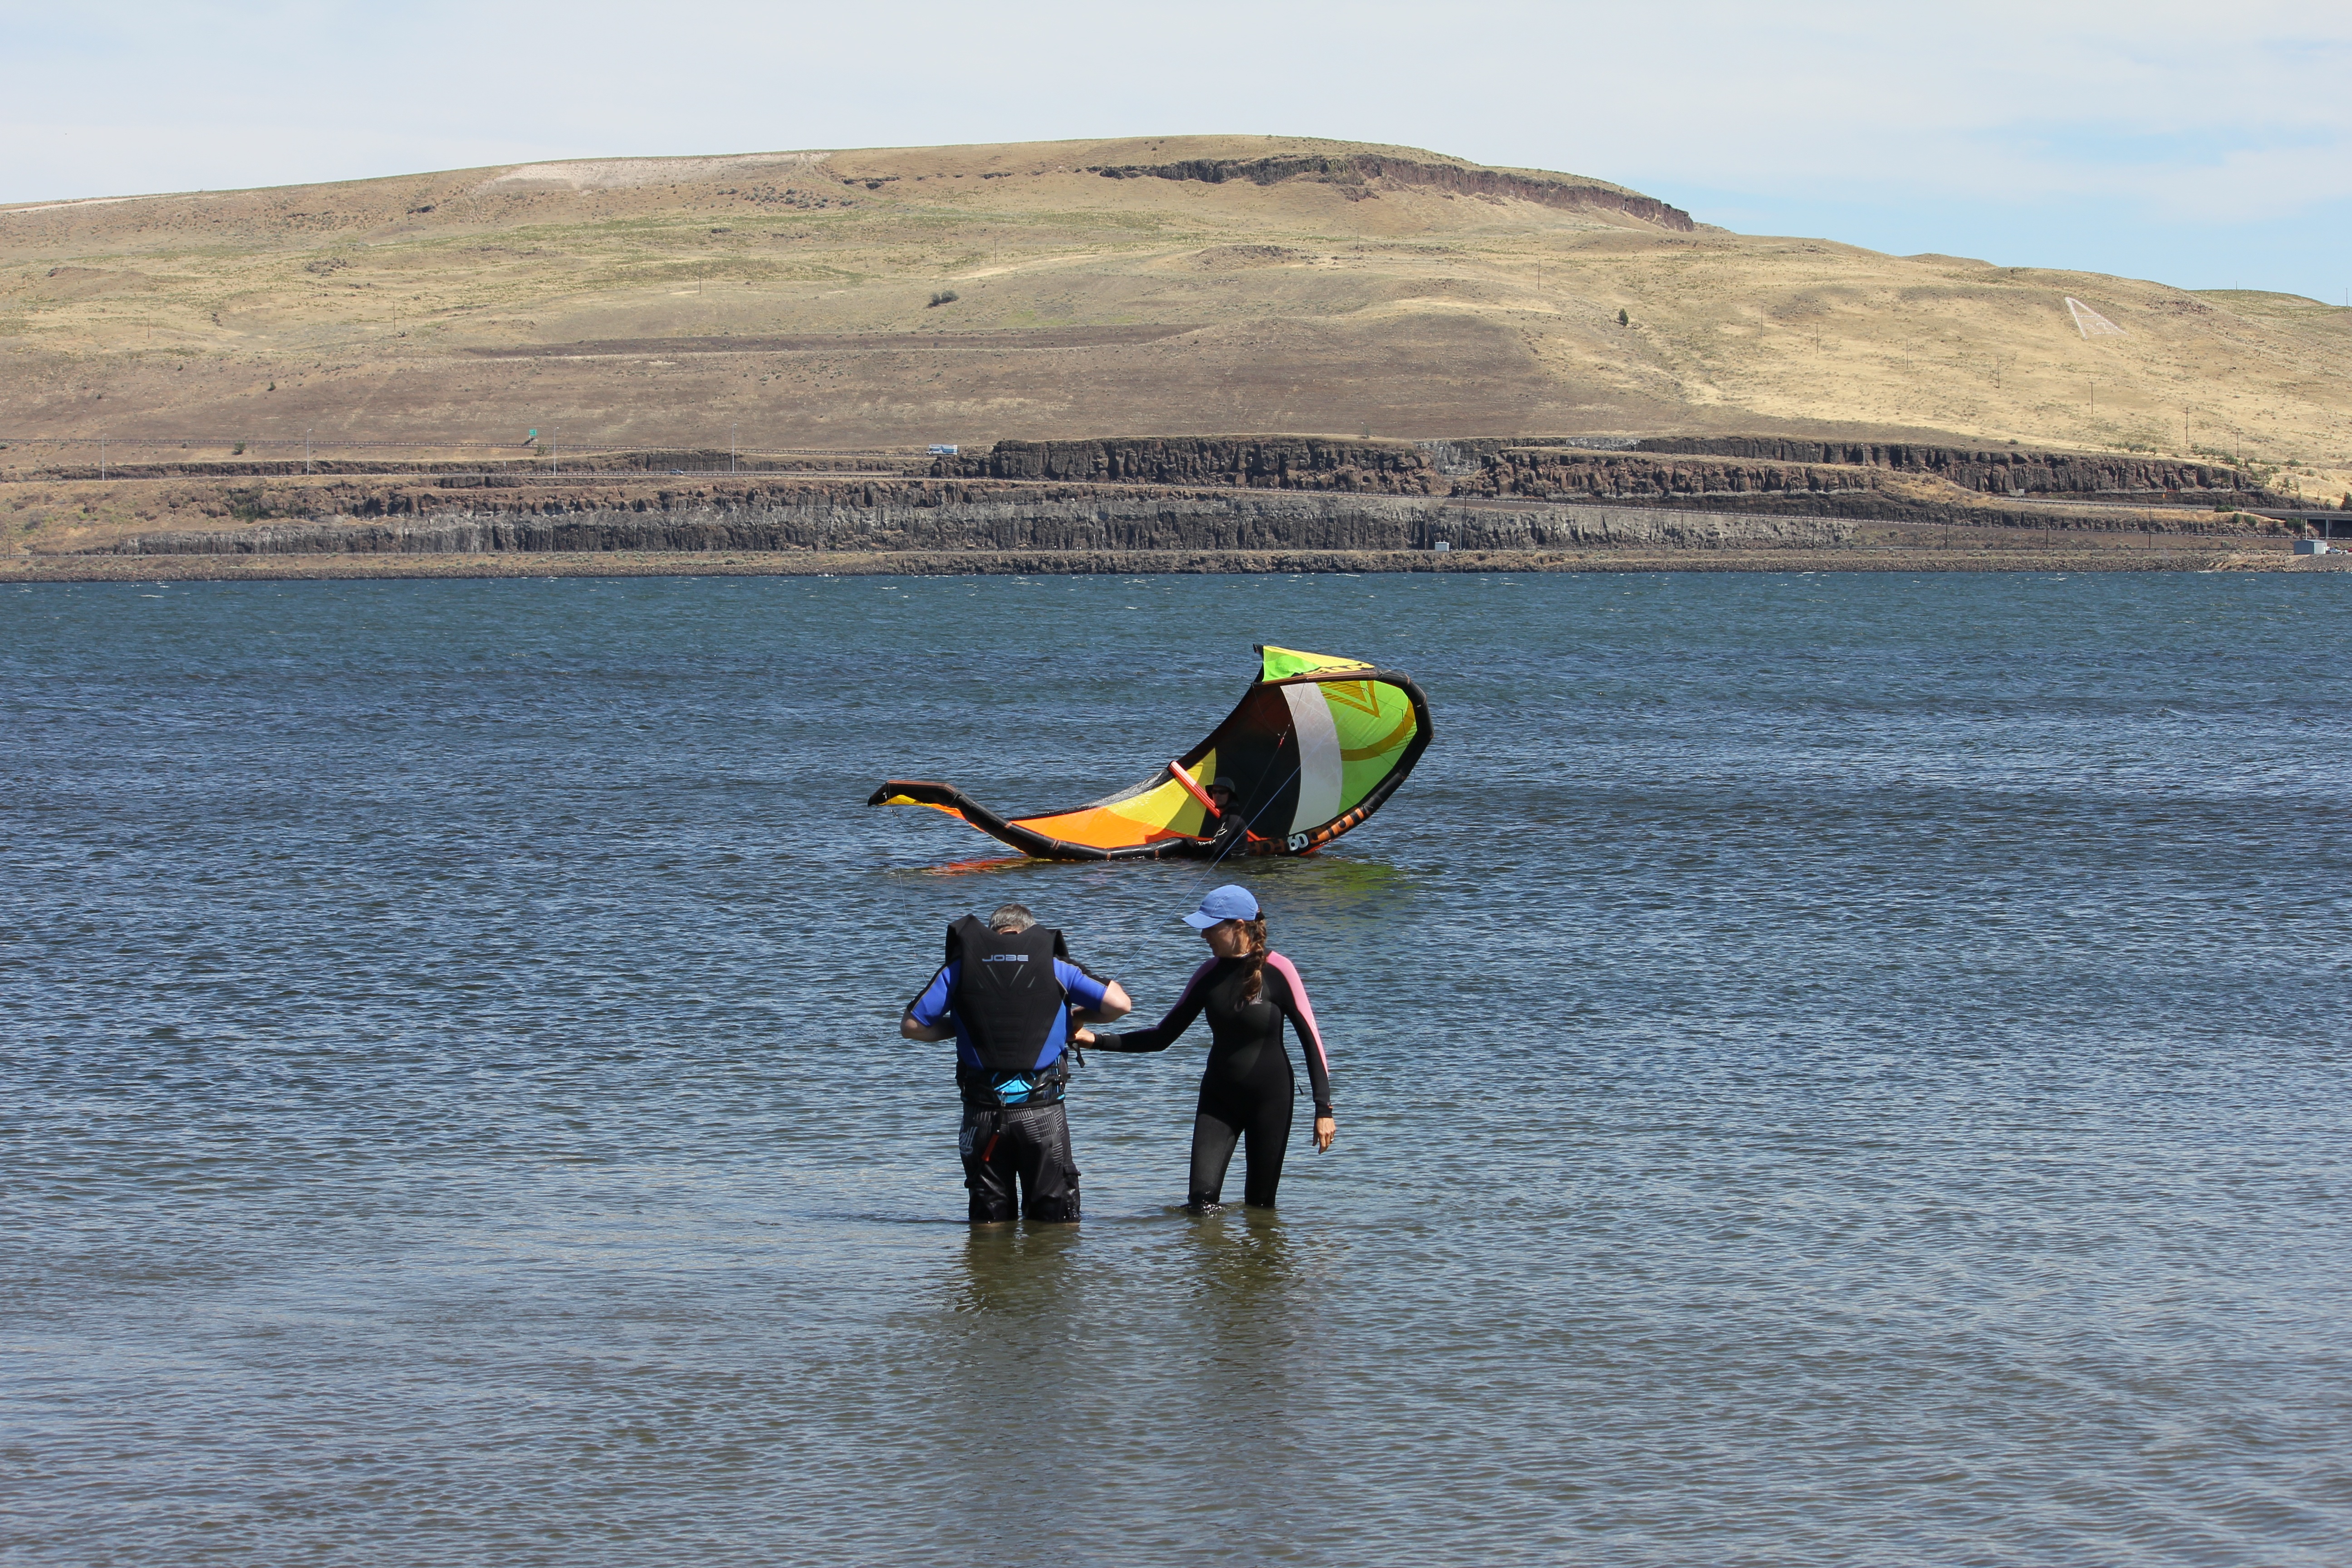
beach, sea, coast, ocean, shore, wave, lake, wind, vacation, paddle, vehicle, kite, bay, boating, kitesurf